Stealing Rembrandt

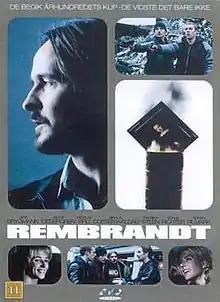

Stealing Rembrandt (original title "Rembrandt") is a 2003 Danish-language action comedy film. An action comedy, A Danish/UK co-production, the film was directed by Jannik Johansen and written by Anders Thomas Jensen and Jannik Johansen.